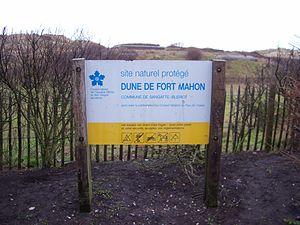
Panneau du site ""dune de Fort-Mahon"" à Sangatte, Pas de Calais, France."
Sangatte est une commune française située dans le département du Pas-de-Calais en région Hauts-de-France.